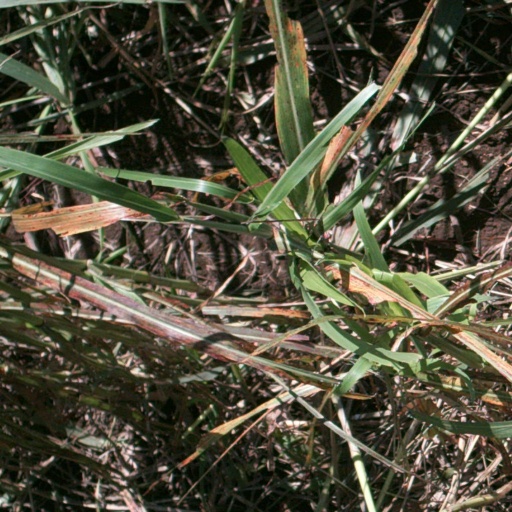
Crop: sorghum